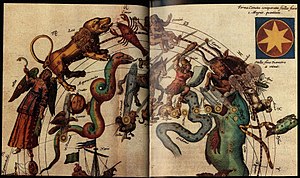
Heptagram
Et heptagram afbildet i Theatrum Cometicum af Stanisław Lubieniecki. Billedet hentet fra Le ciel, ordre et désordre, „Découvertes Gallimard“ (nr. 26).
Et heptagram, septegram eller syvstjern er syvtakket stjerne tegnet med syv lige takker.